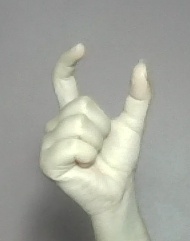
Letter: nun